The Daltons' Women

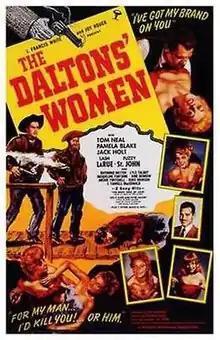
Original film poster

The Daltons' Women is a 1950 American Western film directed by Thomas Carr starring Lash LaRue and Al "Fuzzy" St. John. It was the seventh of LaRue's films for Ron Ormond's Western Adventures Productions Inc.